Space Shuttle retirement

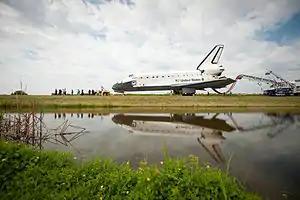
towed back to the Orbiter Processing Facility for the last time at the end of the Shuttle program

Museums and other facilities not selected to receive an orbiter were disappointed. Elected officials representing Houston, Texas, location of the Johnson Space Center; and Dayton, Ohio, location of the National Museum of the United States Air Force, called for Congressional investigations into the selection process, though no such action was taken. While local and Congressional politicians in Texas questioned if partisan politics played a role in the selection, former JSC Director Wayne Hale wrote, "Houston didn't get an orbiter because Houston didn't deserve it", pointing to weak support from area politicians, media and residents, describing a "sense of entitlement".